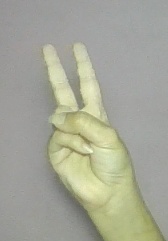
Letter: taa